Illyrian religion

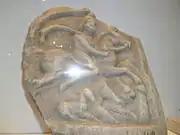
A marble relief of a riding horseman of the Roman period, Archaeological Museum in Zagreb, Croatia

The reliefs of the Thracian horseman spread from the eastern Balkans into Illyria during the Roman era, appearing in the typical image of a hunter on horseback, riding from left to right. The Thracian horseman was portrayed on both votive and funeral monuments. A less used type of monument depicting a Thracian horseman was the medallion, found also at Sarajevo, in Bosnia and Herzegovina.